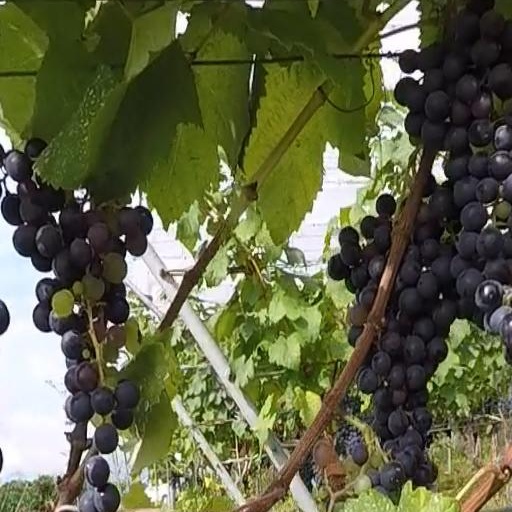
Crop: grape